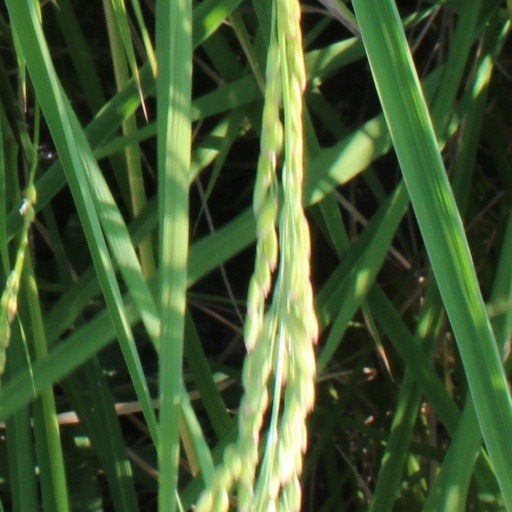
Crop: rice